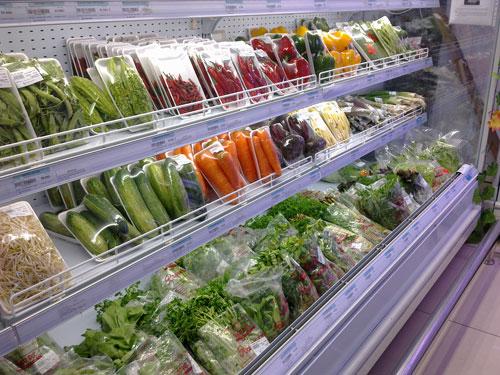
đây là khung cảnh xuất hiện ở một quầy rau củ quả của một siêu thị